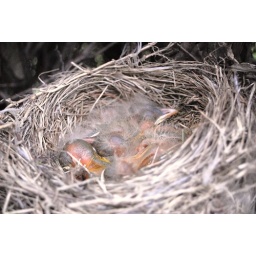
Remember this. These are the baby robins in the tree outside our front door the day we left.